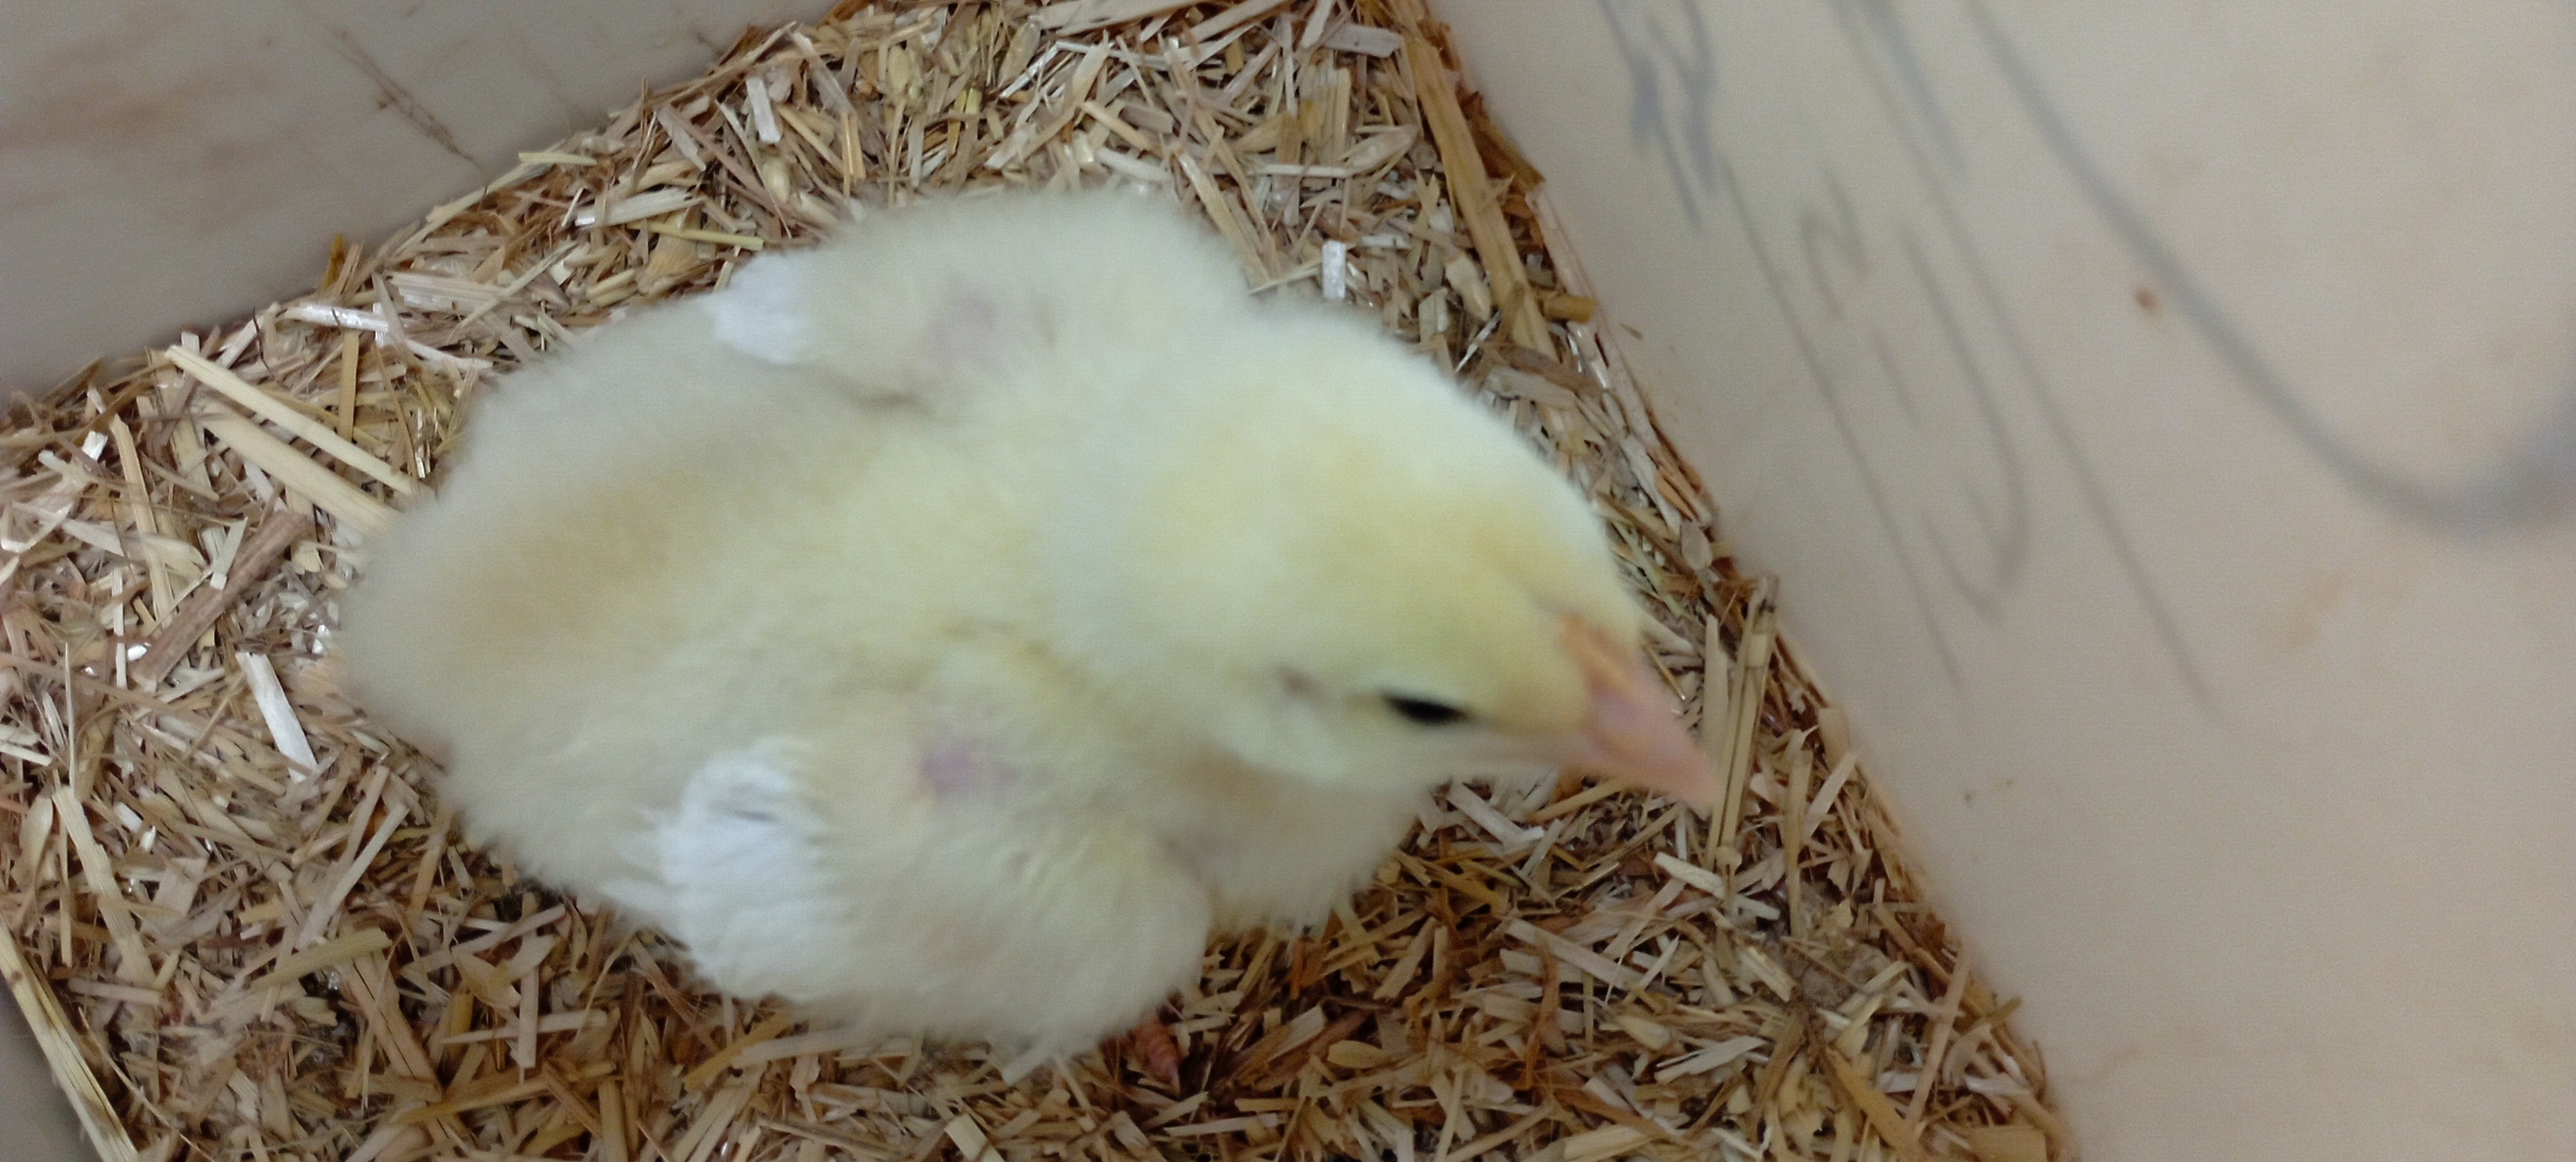
Weight: 212 g